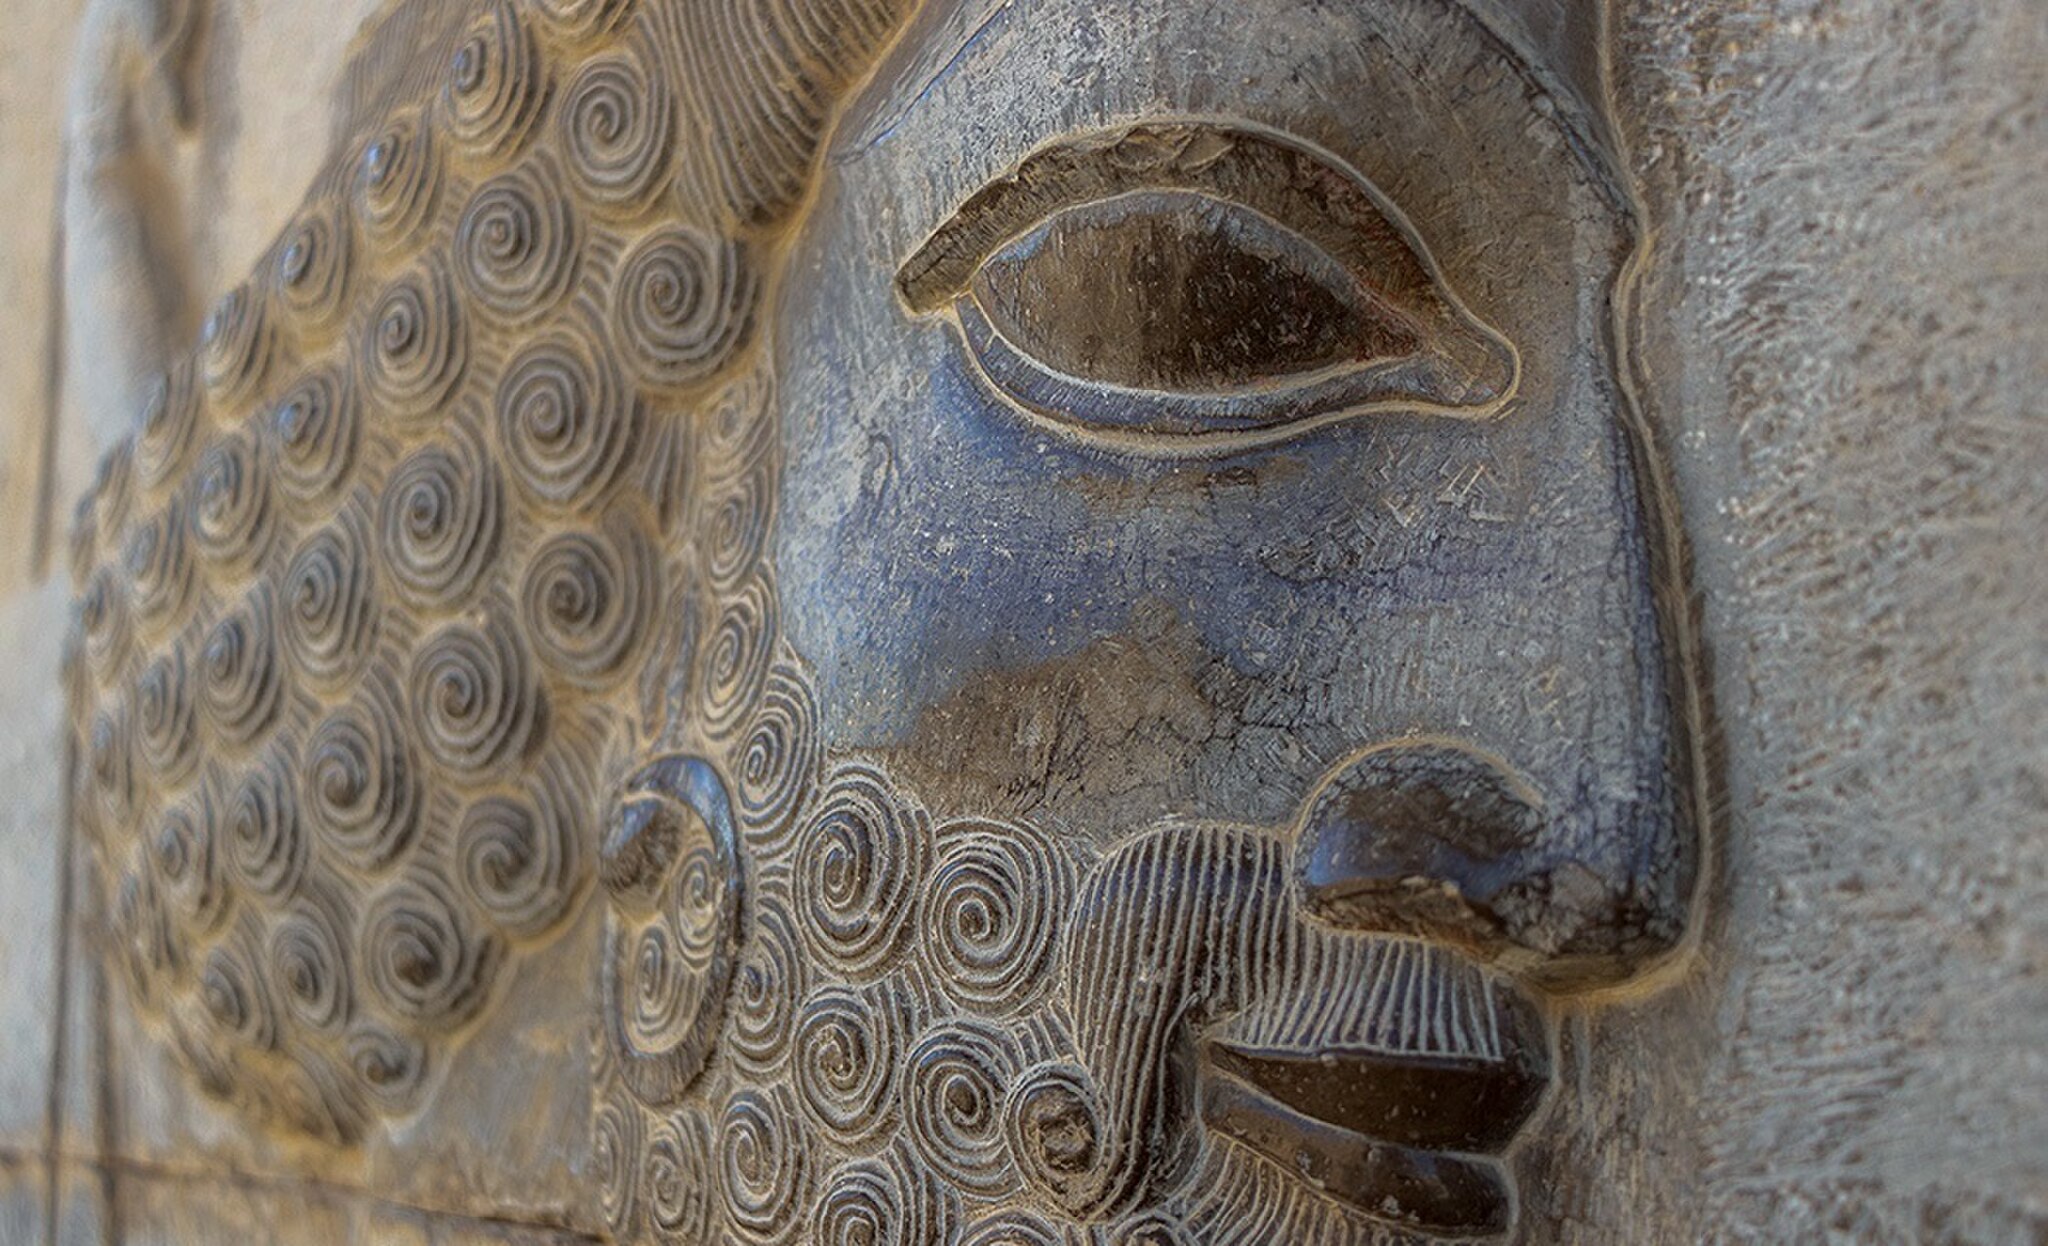
Title: Persepolis 50900 PhotoT
Description: Persepolis
Date: 2019-12-27
Categories: Files from external sources with reviewed licenses, Photographs from farsnews.ir, 2019 in Persepolis, Reliefs of people in Persepolis